Maxime Colin

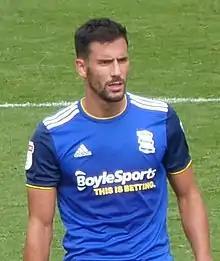
Colin with Birmingham City in 2019

Maxime Jean-Yves Colin (born 15 November 1991) is a French professional footballer who plays as a full back for club Metz. He previously played for Boulogne, Troyes, Anderlecht, Brentford and Birmingham City. He won seven caps for France at under-20 level.